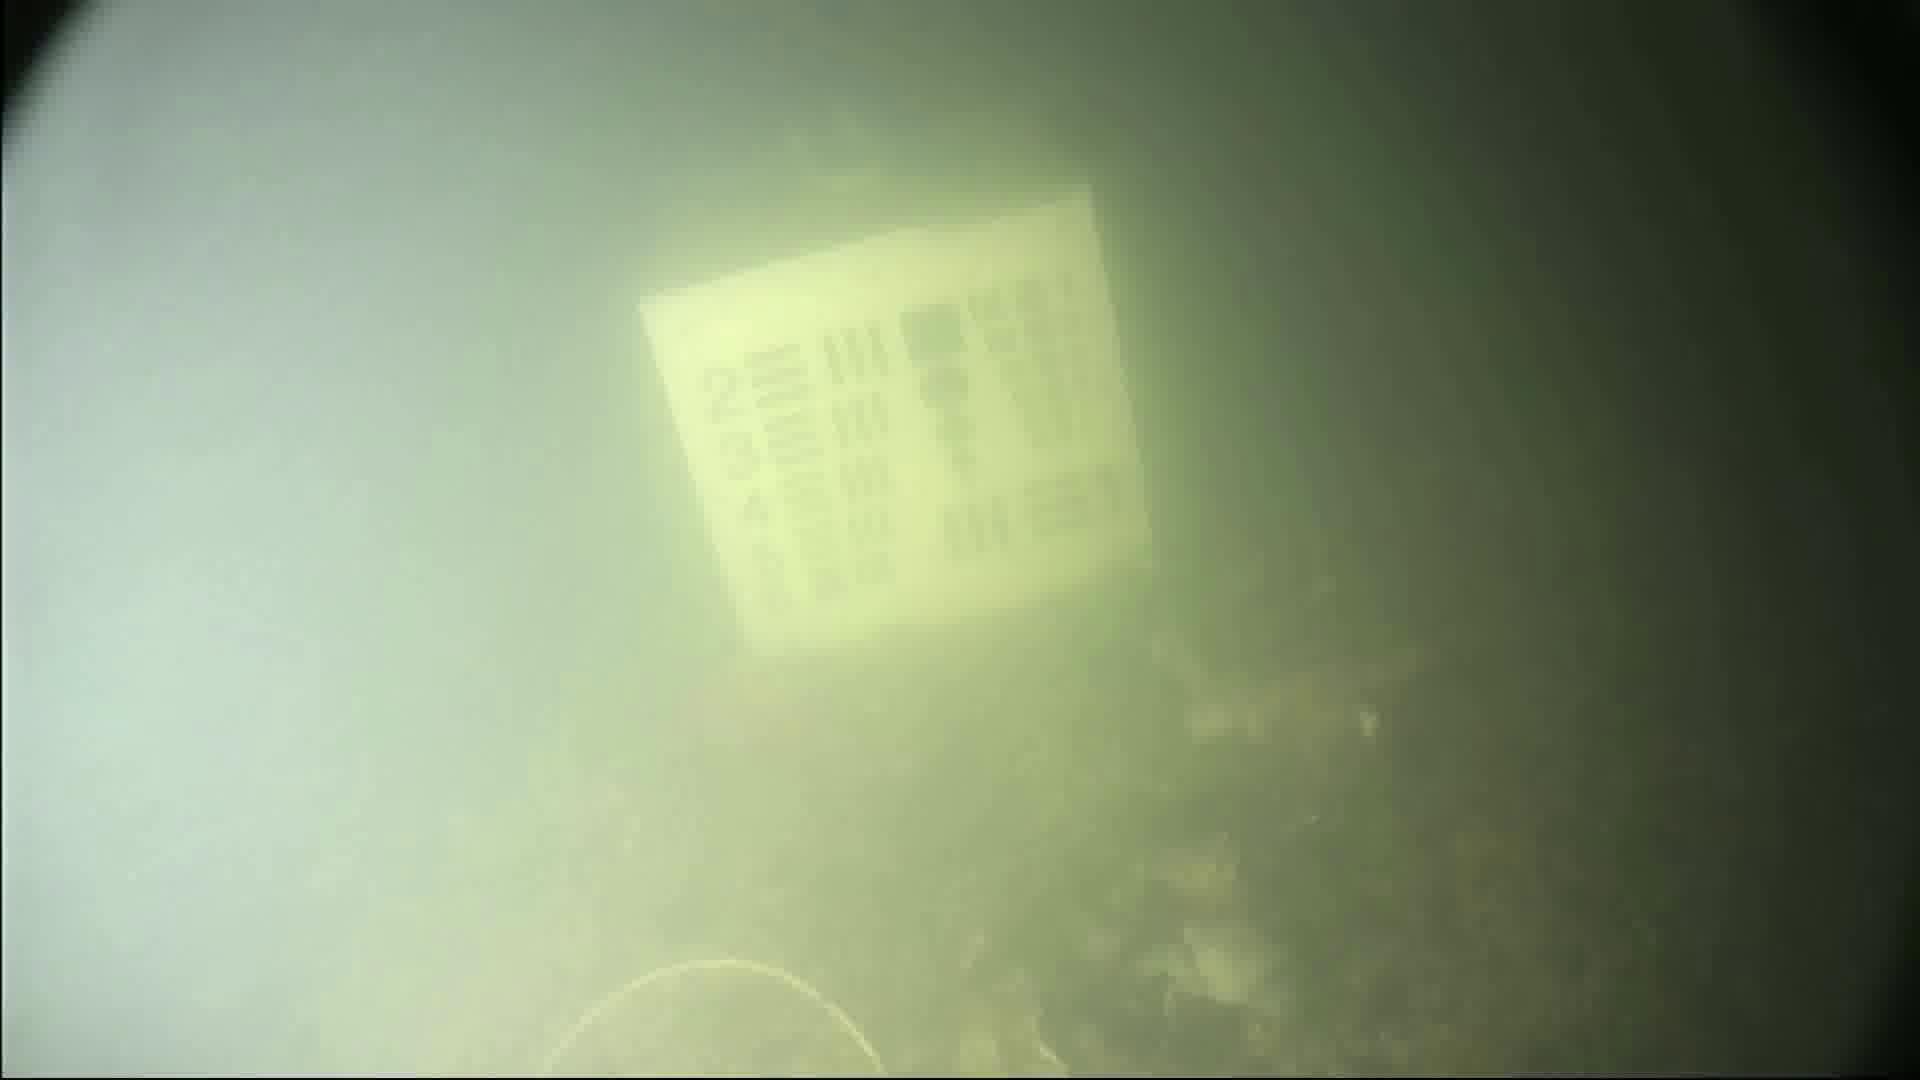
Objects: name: crab